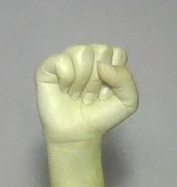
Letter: saad